Oswaldo Henríquez

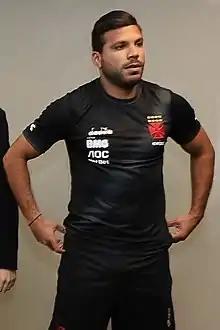
Henríquez in 2019

Oswaldo José Henríquez Bocanegra born in March 10, 1989 in Santa Marta, Magdalena, also known as Oswaldo Henríquez, is a Colombian football defender who is currently playing for Villa Nova Atlético Clube. He is a product of the Millonarios youth system and played with Millonarios first team till November 2016.